Boston True Flag

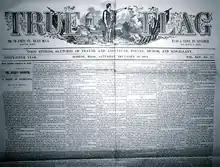
"True Flag," 1895: "Good stories, sketches of travel and adventure, poetry, humor and miscellany"

The Boston True Flag (1851-1908) or True Flag was a weekly fiction periodical published in Boston, Massachusetts, in the 19th century. Contributors included Francis A. Corey, Susan E. Dickinson, Fanny Fern, Louise Chandler Moulton, Oliver Optic, and John Townsend Trowbridge. Publishers William U. Moulton, J. R. Elliott, Martin V. Lincoln, and J. W. Nichols produced the paper from offices on School Street (c. 1852–1864), Bromfield Street (c. 1868–1884), and Arch Street (c. 1887–1908).